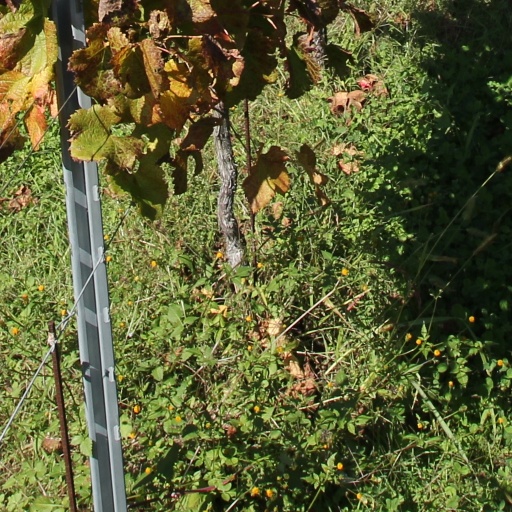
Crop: grape